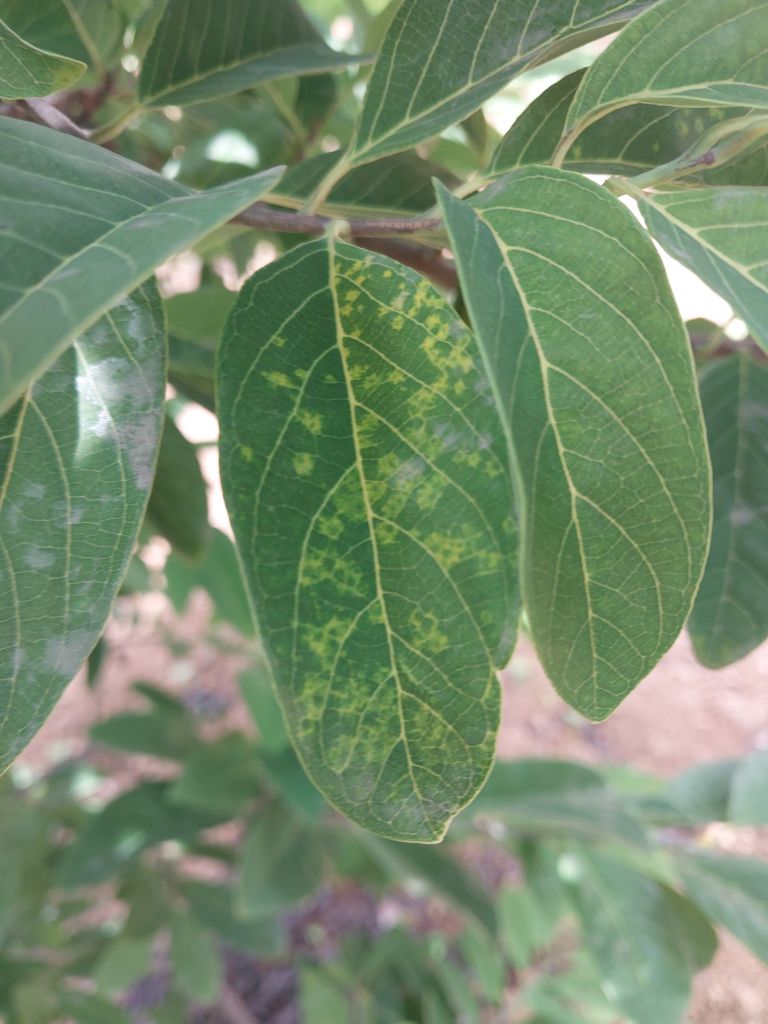
Disease label: Leaf spot on Leaves